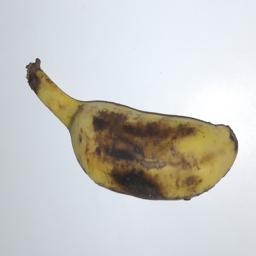
Banana variety: Champa Kola